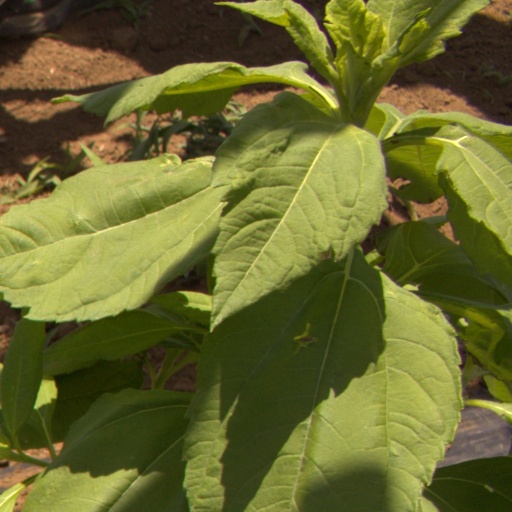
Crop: Jerusalem artichoke